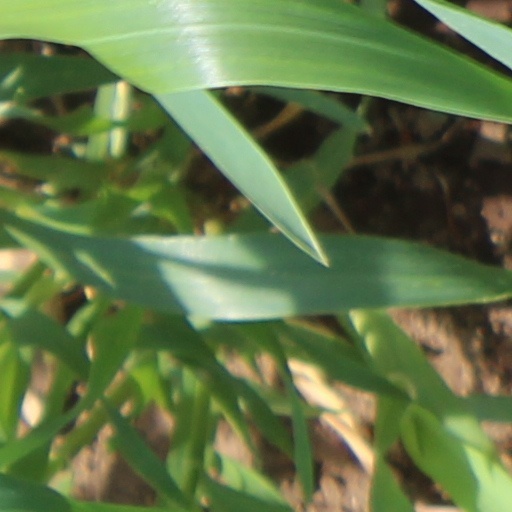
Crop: wheat